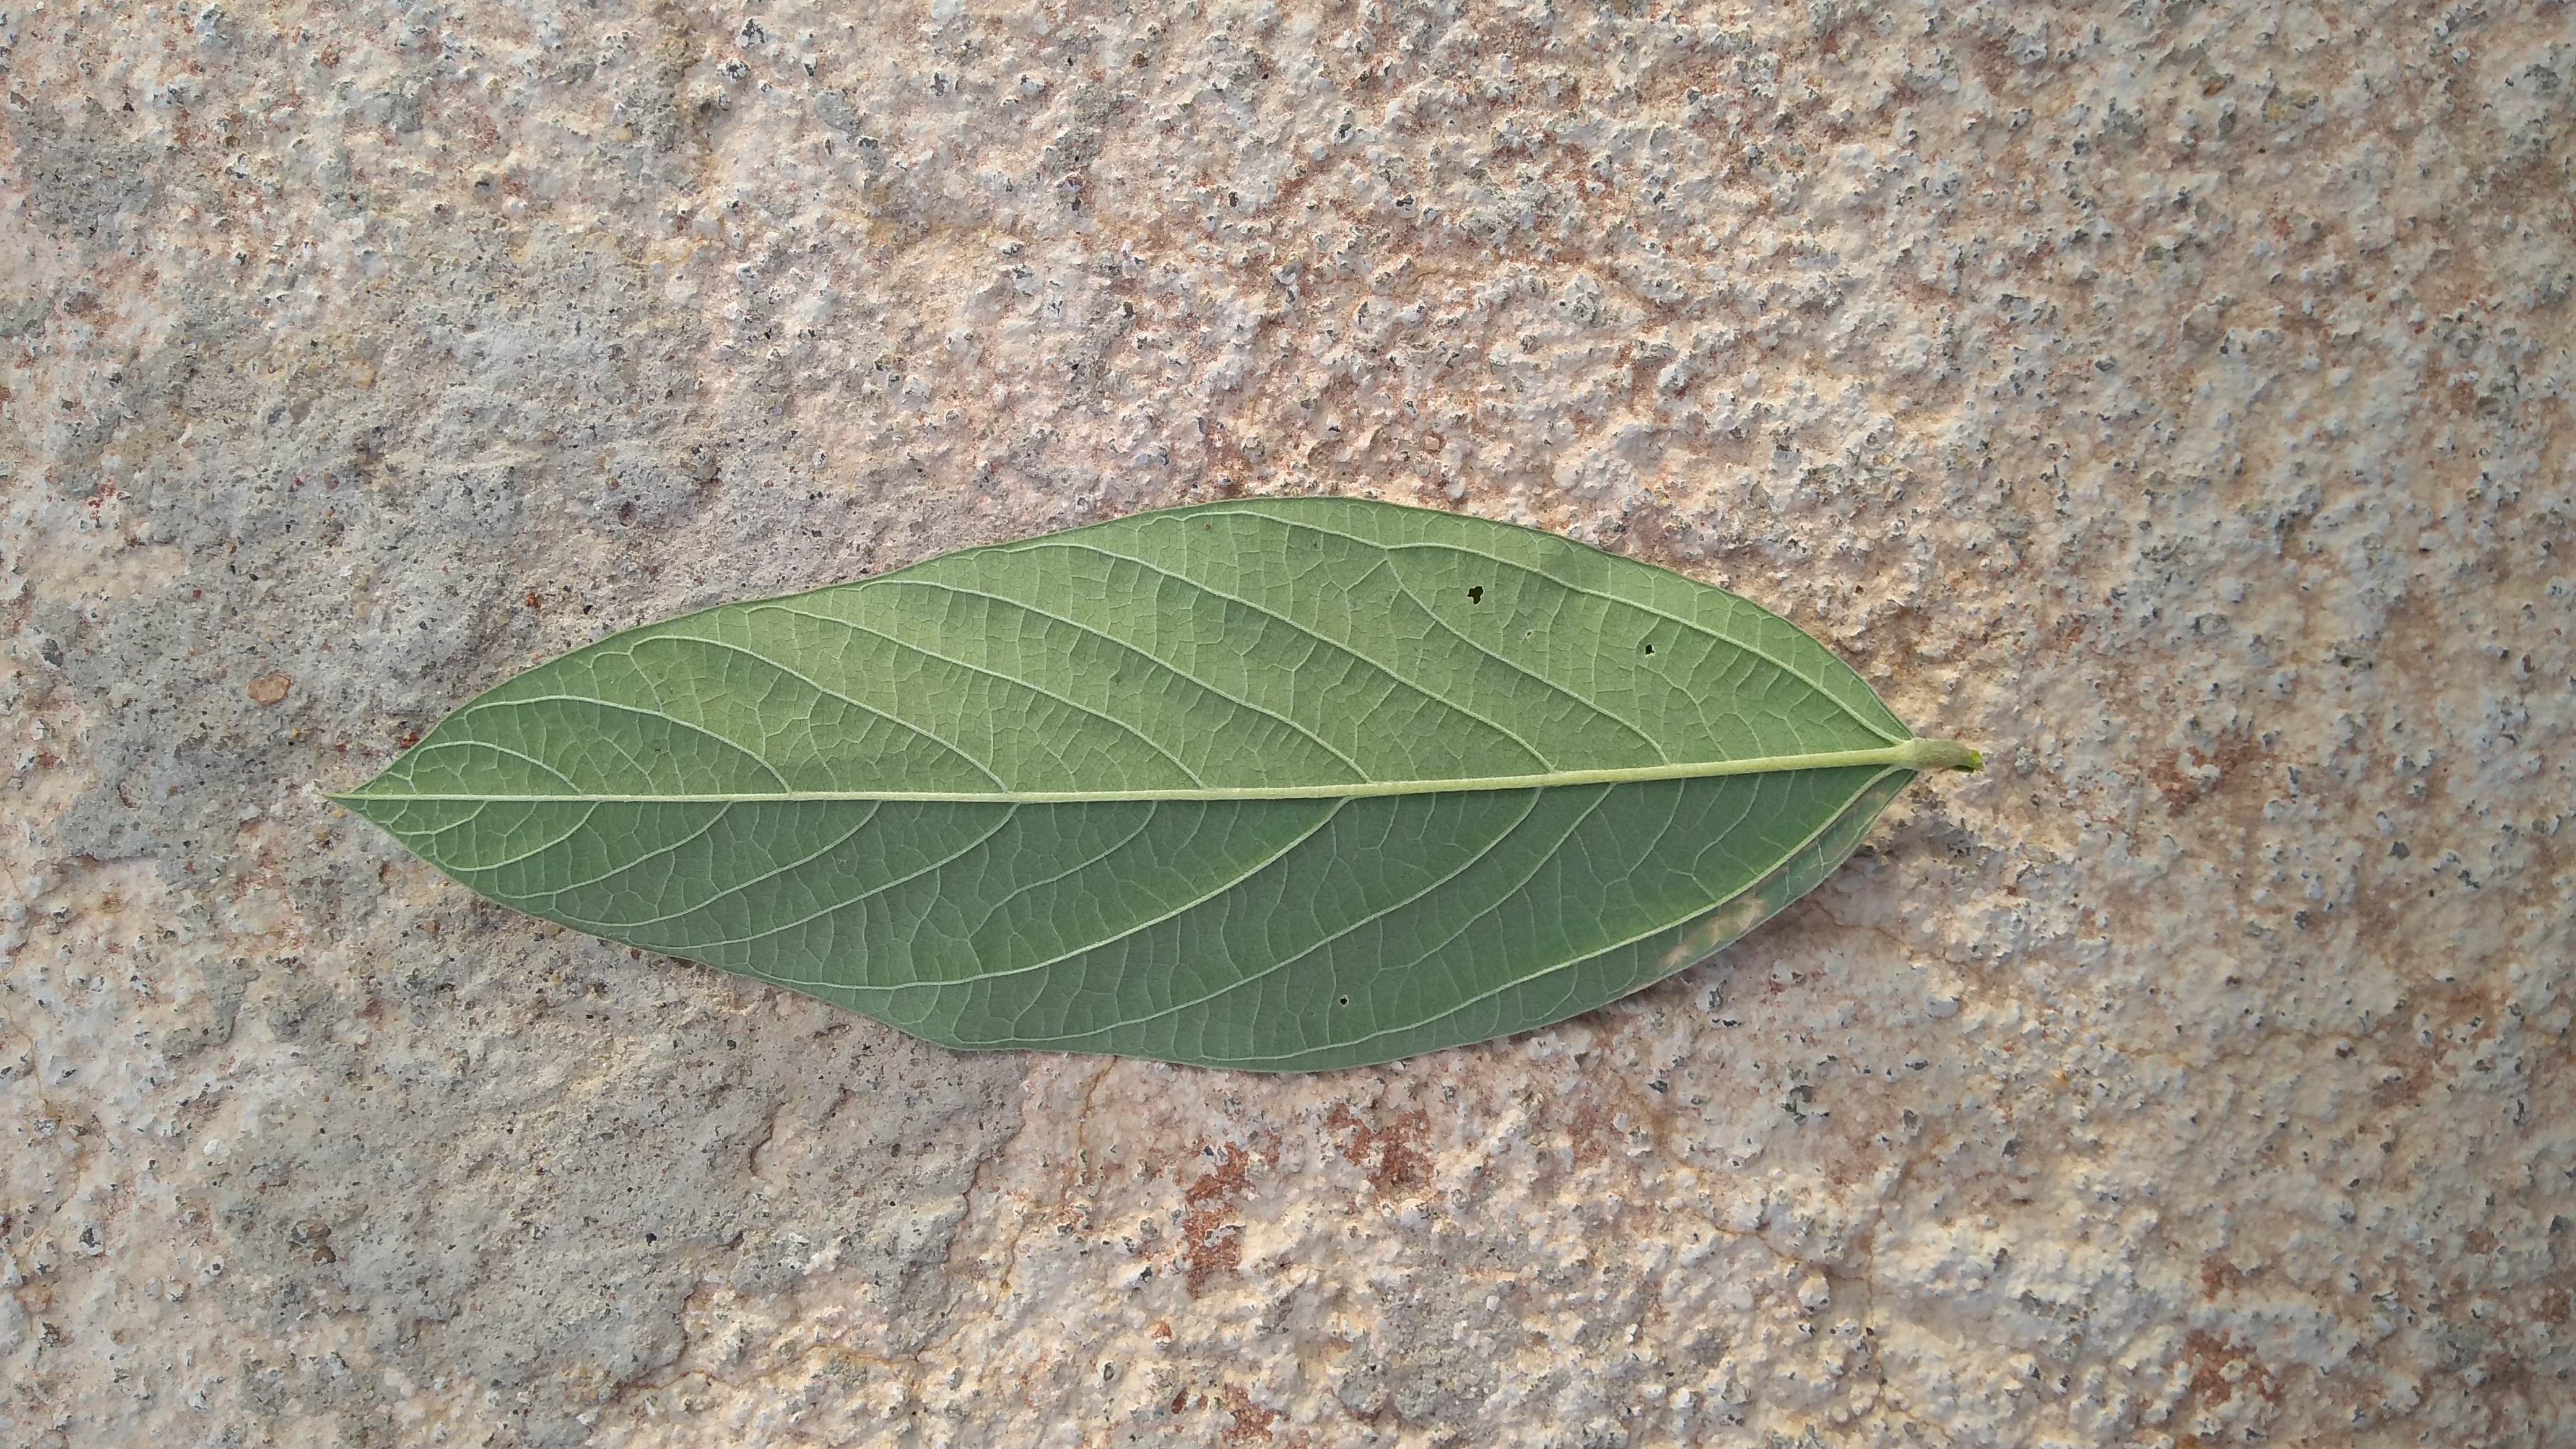
Plant: Pea